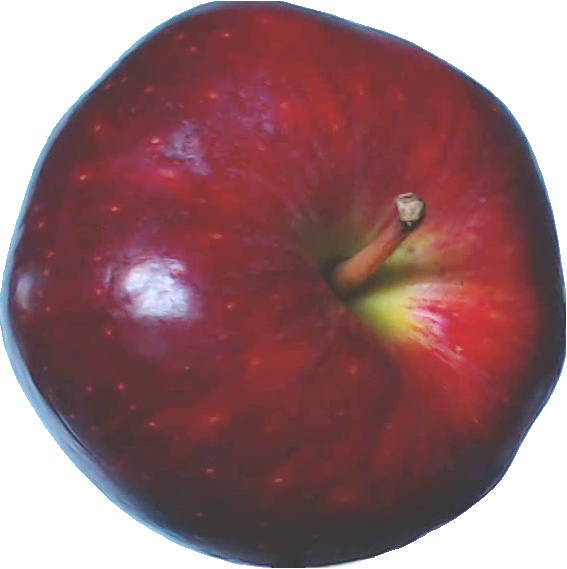
Label: apple_red_delicios_1